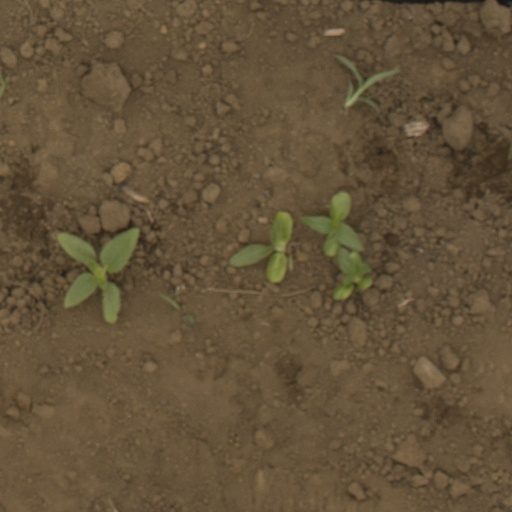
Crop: Jerusalem artichoke